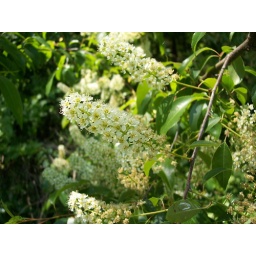
muscatatuck wildlife refuge, near seymour, indianaa wider shot of the tree and flower clusters